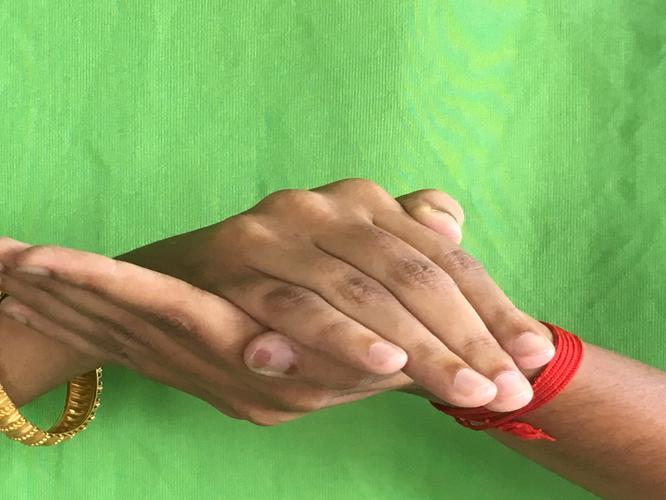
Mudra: Samputa
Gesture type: double_hand